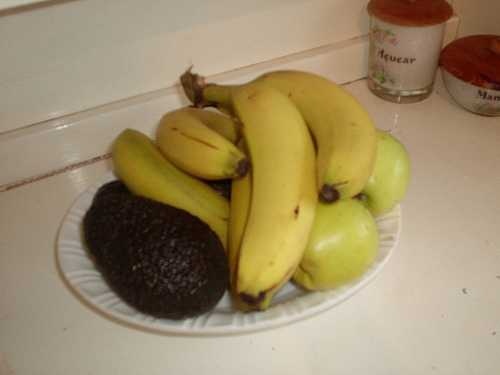
Label: Banana